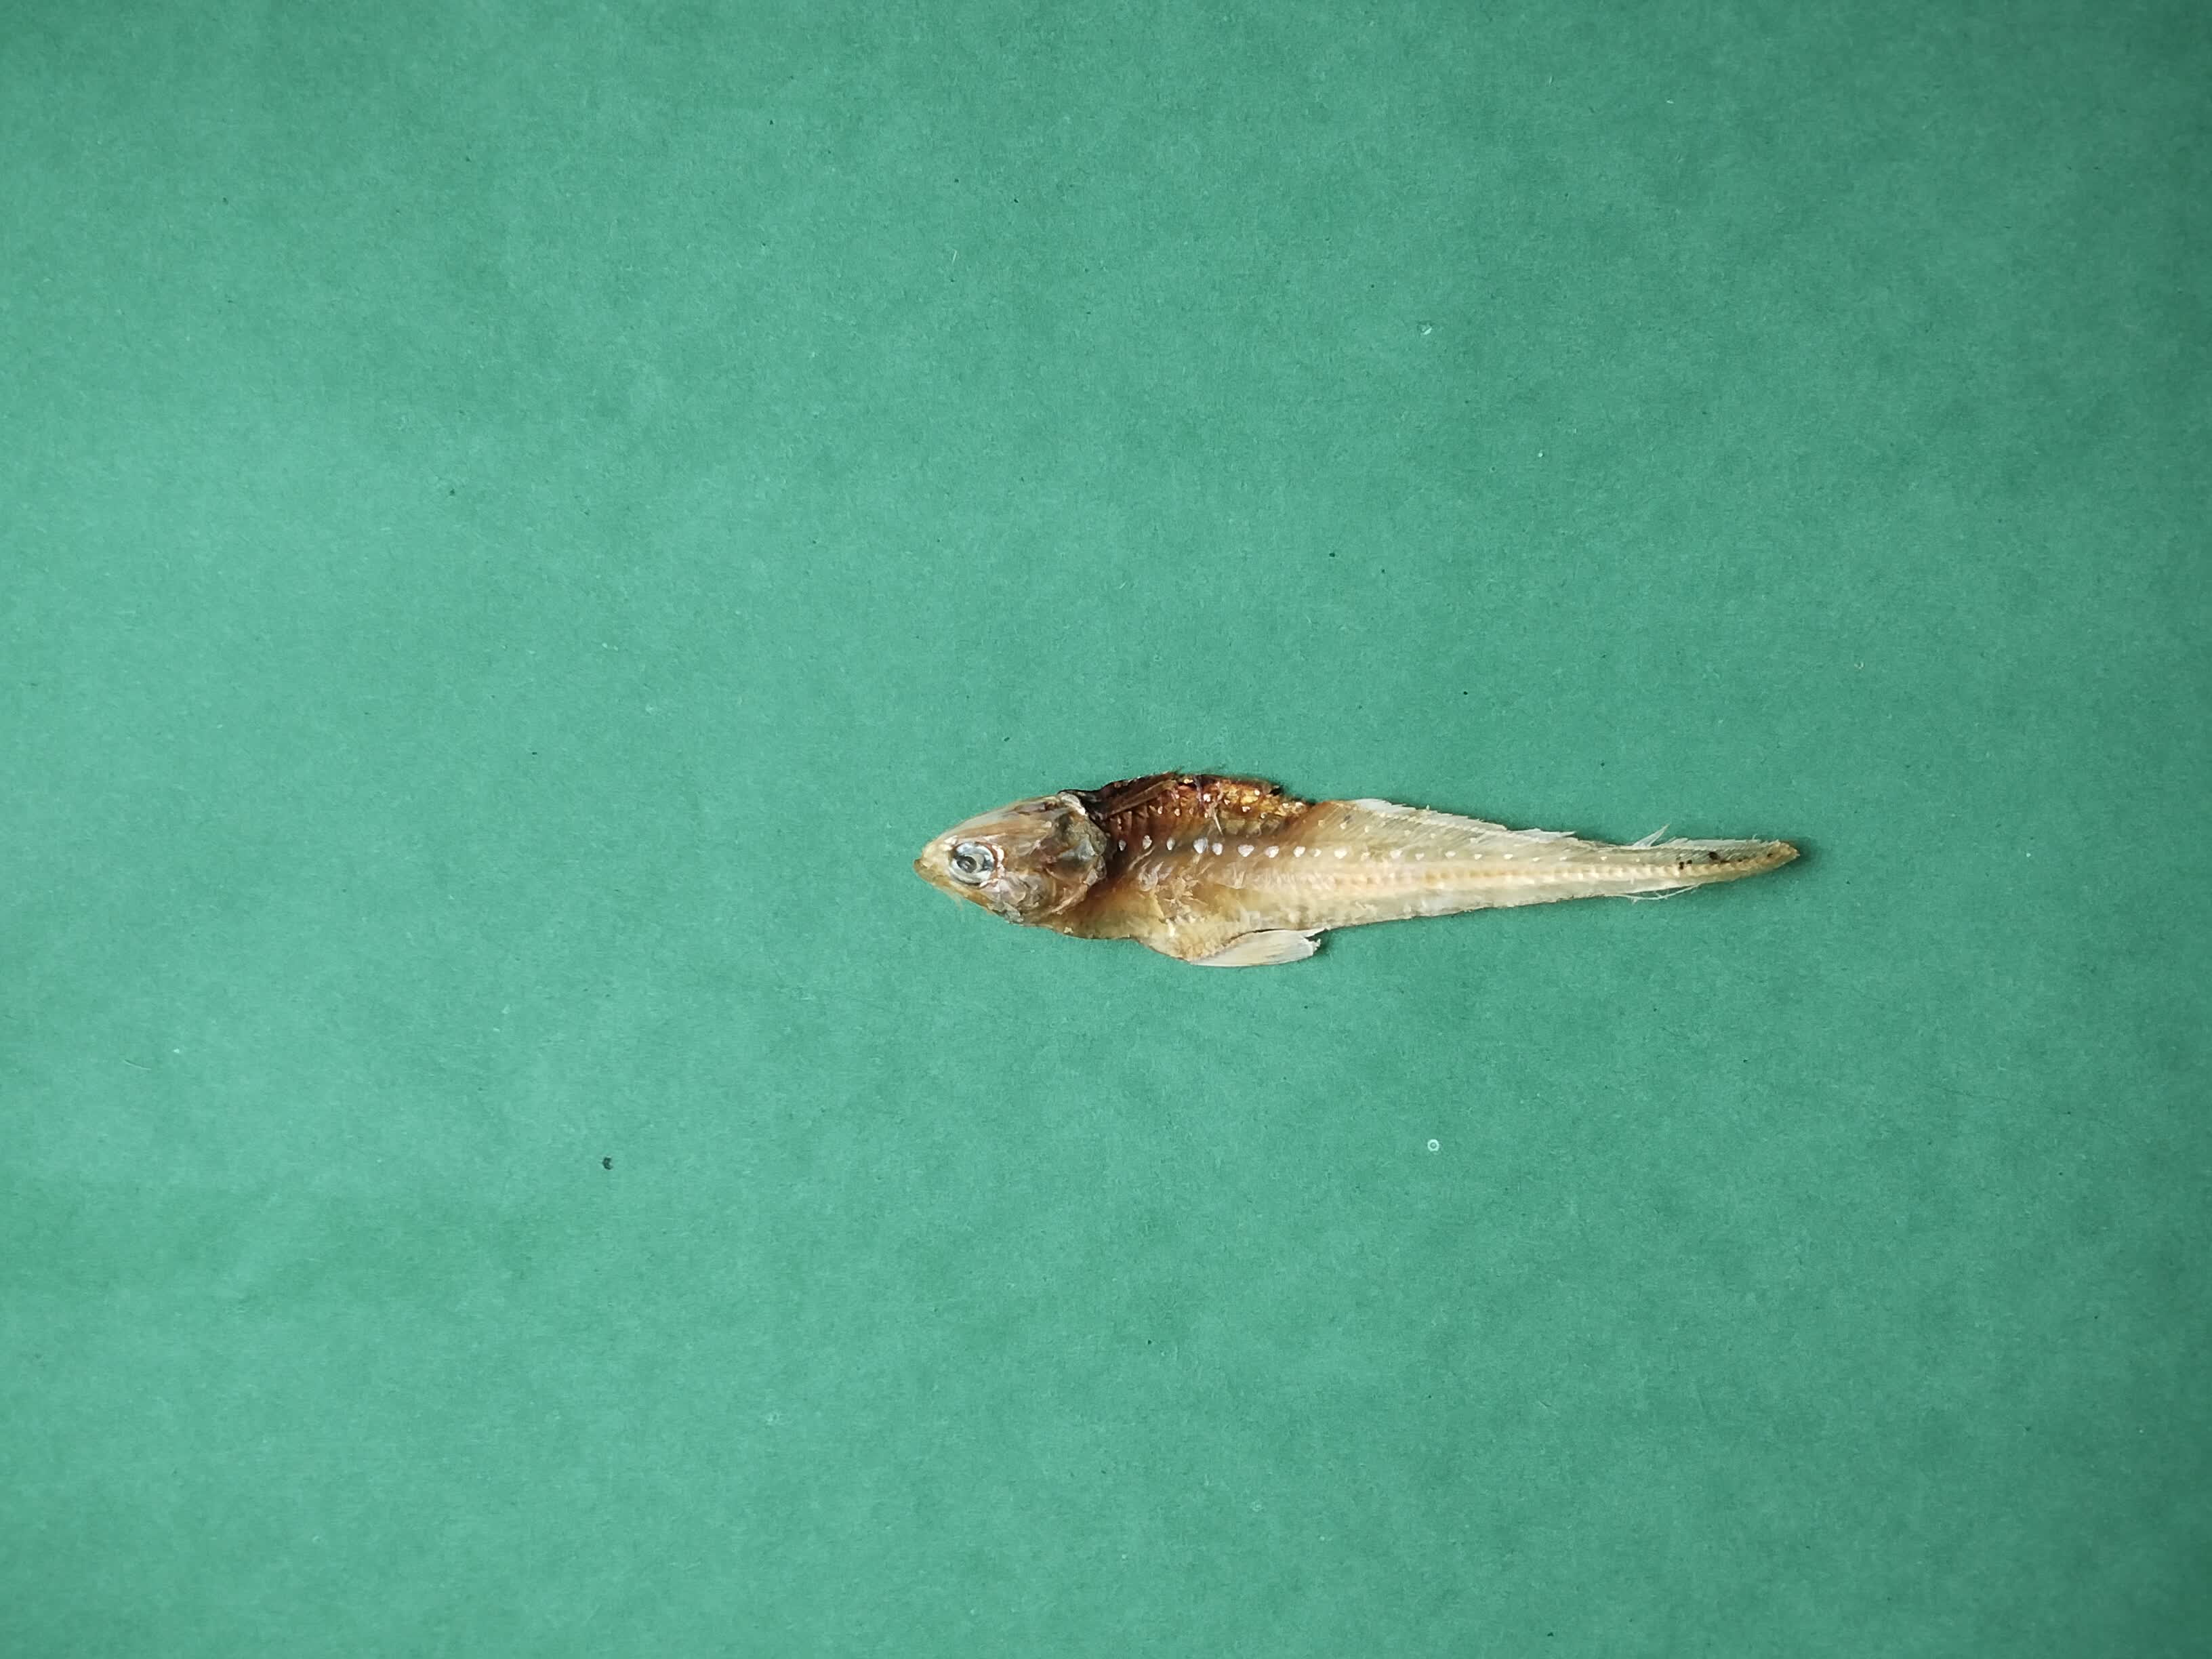
Species: Shundori